Question: Please indicate a possible affordance area of the cell_phone that can be used for holding
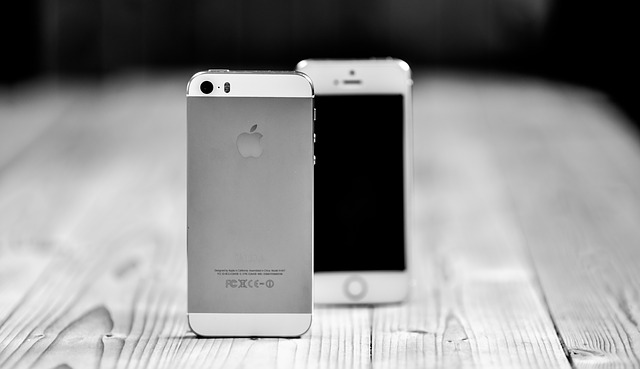
Answer: [184, 65.5, 312, 345.5]